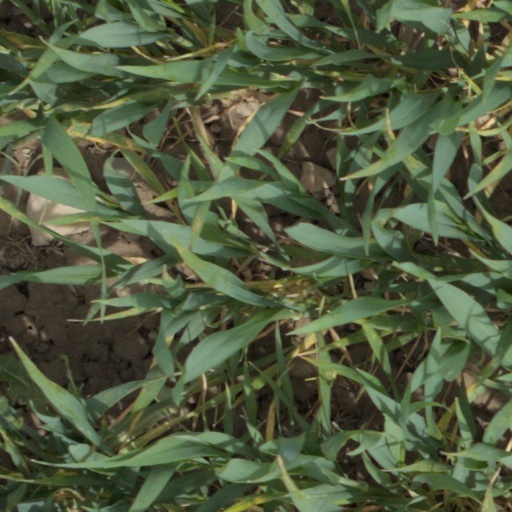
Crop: wheat